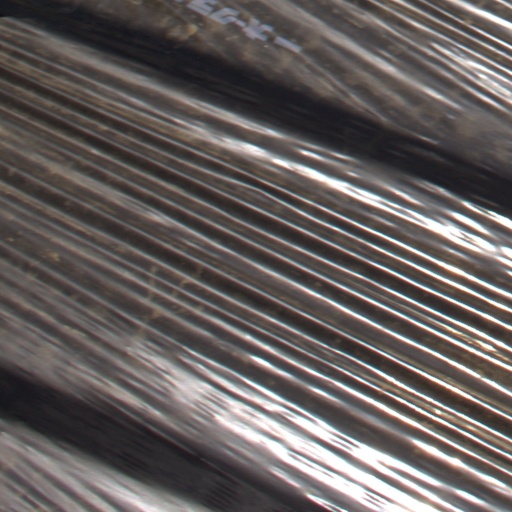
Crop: Jerusalem artichoke